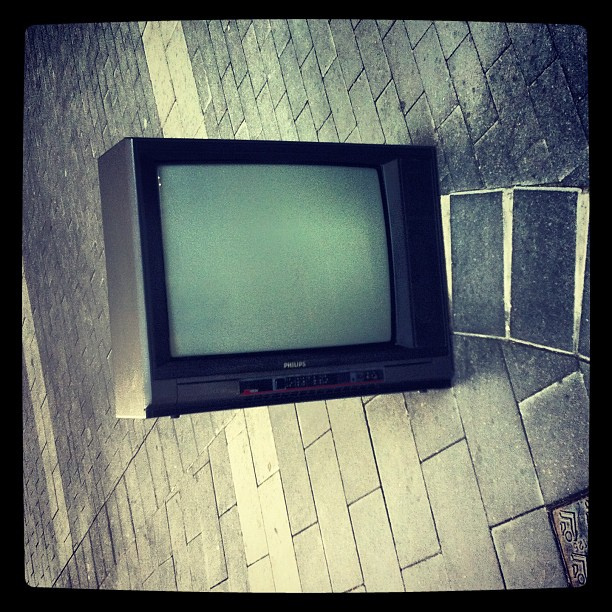
user: Given an image and a question. Answer the question in a short answer. Question: Which type not brand of television is this? Short Answer:
assistant: crt